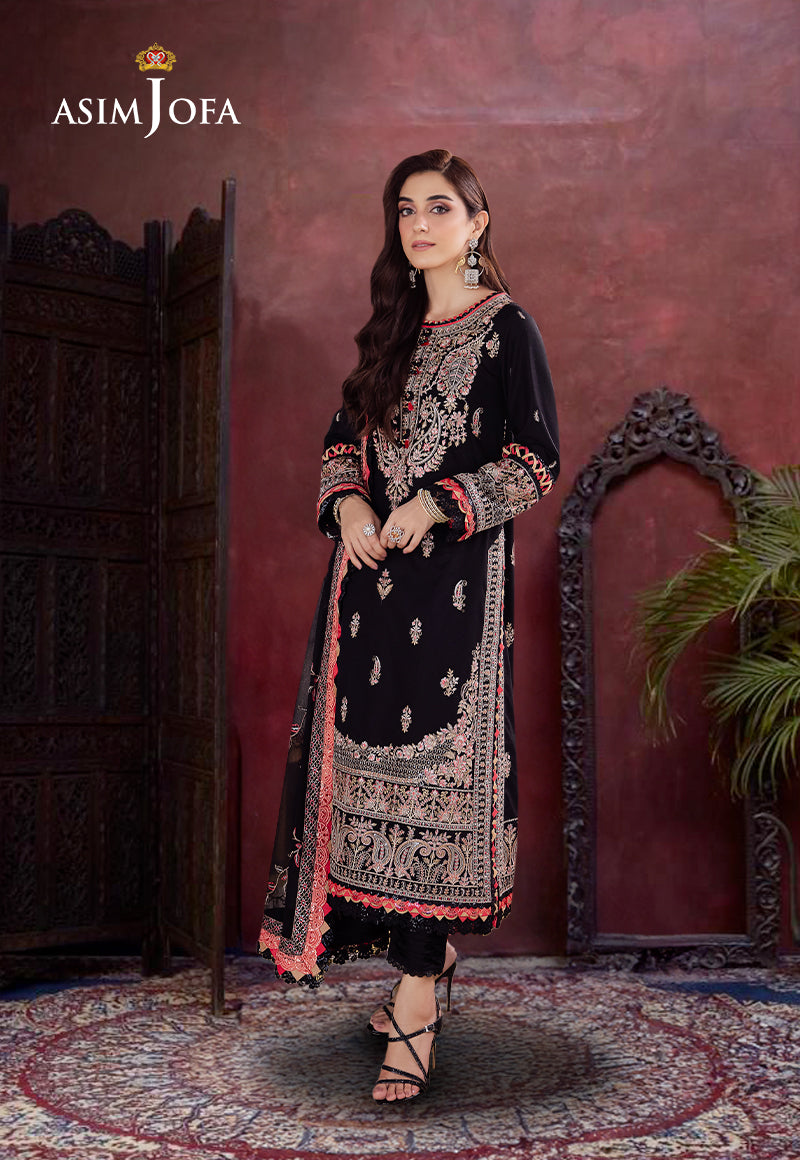
black pakistani embroidered suit